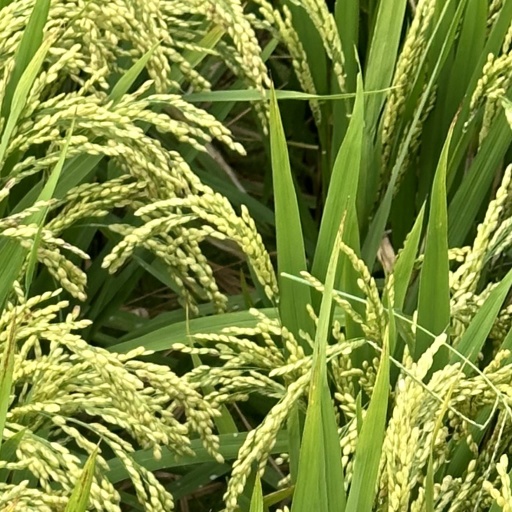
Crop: rice